Geomagnetic storm

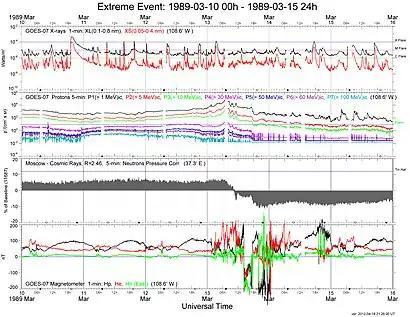
GOES-7 monitors space weather conditions during the Great Geomagnetic storm of March 1989. The Moscow neutron monitor recorded the passage of a CME as a drop in levels known as a Forbush decrease.

The size of a geomagnetic storm is classified as moderate (−50 nT > minimum of Dst > −100 nT), intense (−100 nT > minimum Dst > −250 nT) or super-storm (minimum of Dst < −250 nT).